Quang Trung

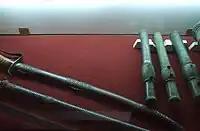
Weapons of Tây Sơn army

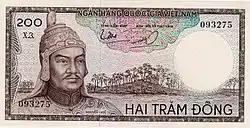
Nguyễn Huệ, as depicted on the South Vietnamese 200 đồng banknote.

Once in power, Emperor Quang Trung first began instituting massive and unprecedented national reforms in Vietnam.